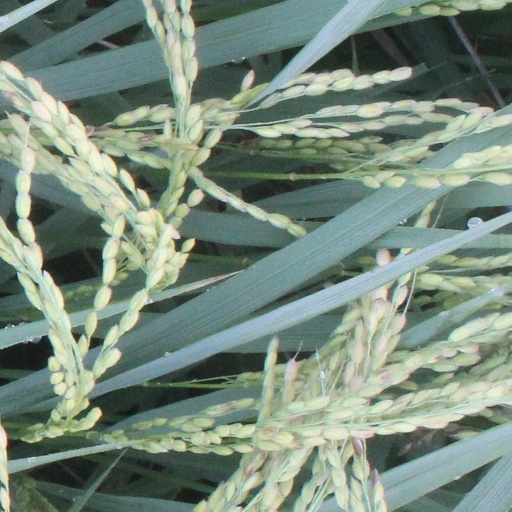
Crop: rice